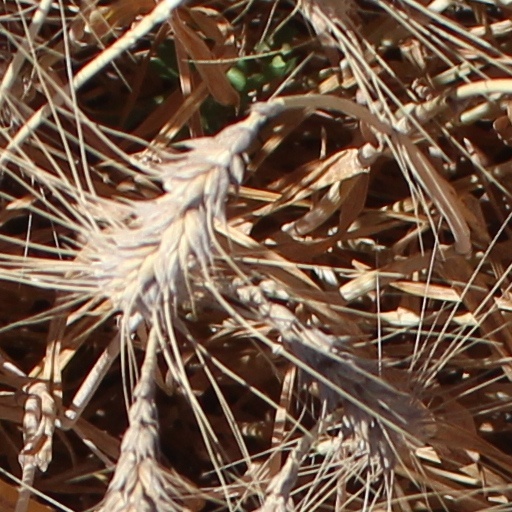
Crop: wheat